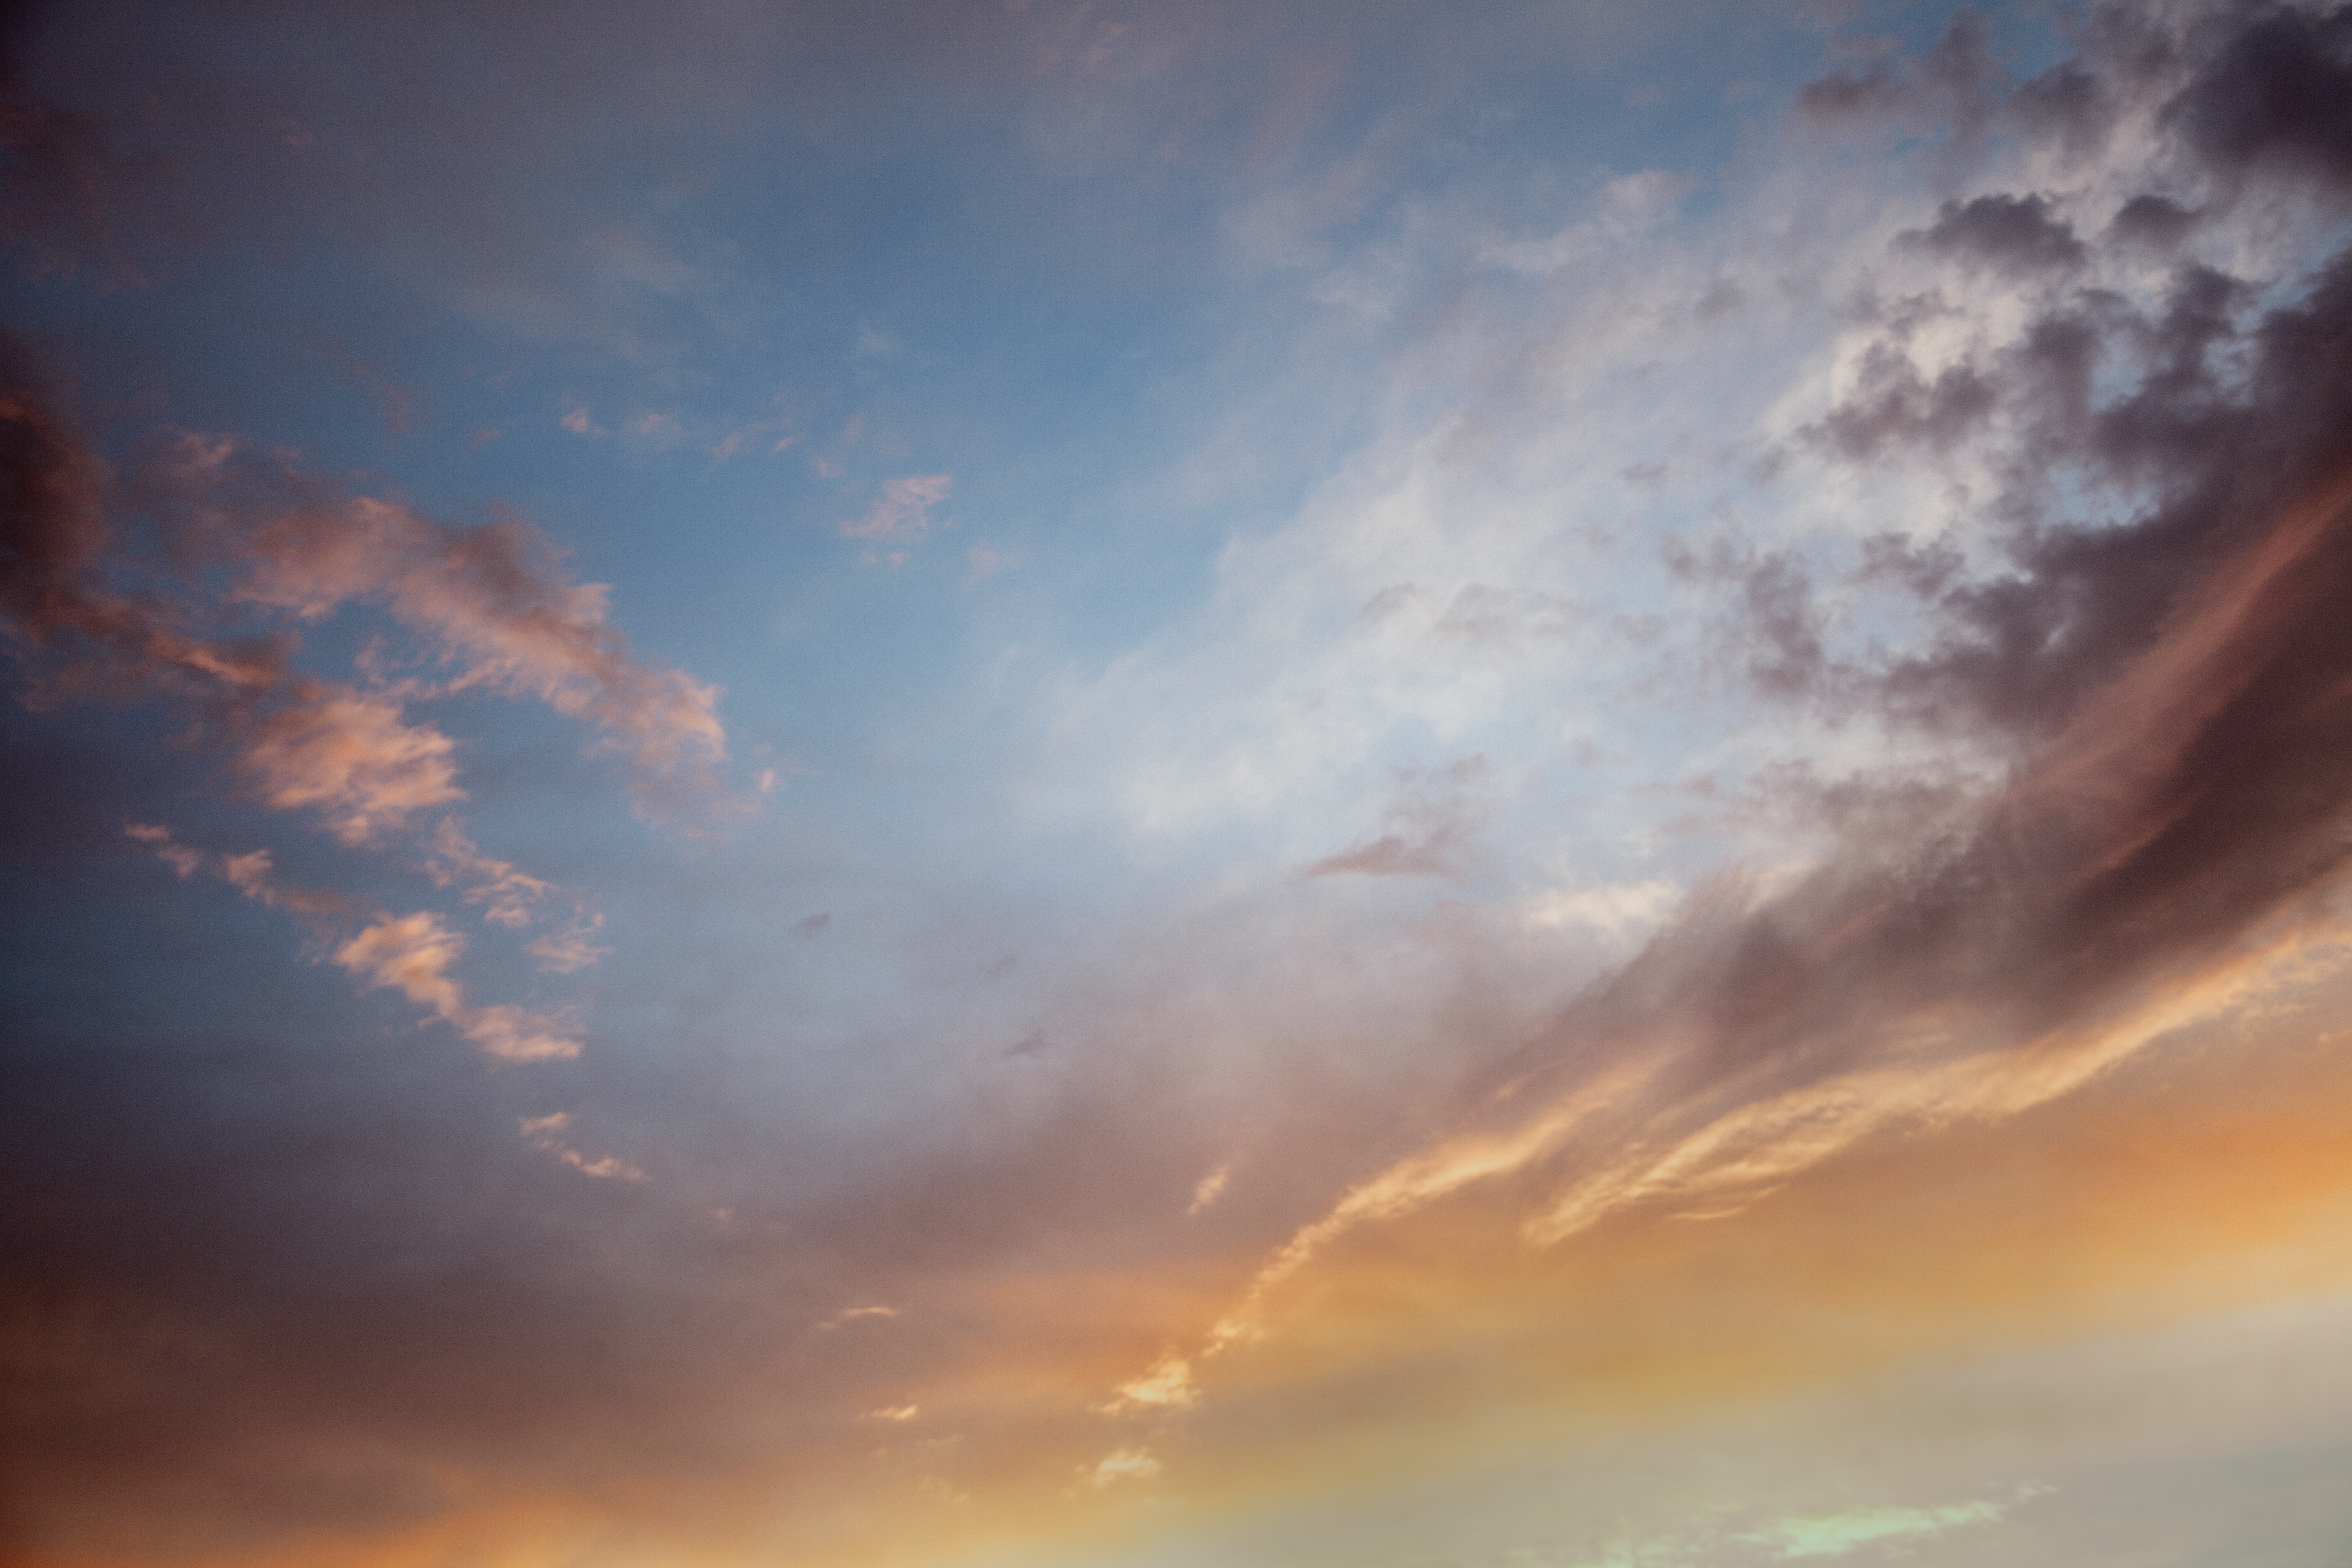
horizon, light, cloud, sky, sun, sunrise, sunset, sunlight, morning, dawn, atmosphere, dusk, evening, reflection, afterglow, meteorological phenomenon, atmospheric phenomenon, atmosphere of earth